Mythical Beasties

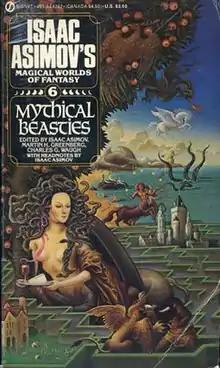
Cover of first edition

Mythical Beasties is an anthology of themed fantasy and science fiction short stories on the subject of legendary creatures edited by Isaac Asimov, Martin H. Greenberg and Charles G. Waugh as the sixth volume in their Isaac Asimov's Magical Worlds of Fantasy series. It was first published in paperback by Signet/New American Library in May 1986. The first British edition was issued under the alternate title Mythic Beasts in trade paperback by Robinson in 1988.